Italy

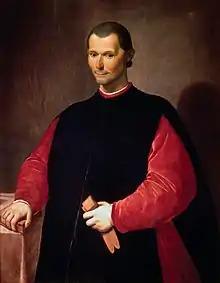
Machiavelli, the founder of modern political science

The Holy See, the episcopal jurisdiction of Rome, contains the government of Vatican City and the worldwide Catholic Church. It is recognised as a sovereign entity, headed by the pope, who is also the Bishop of Rome, with which diplomatic relations can be maintained.